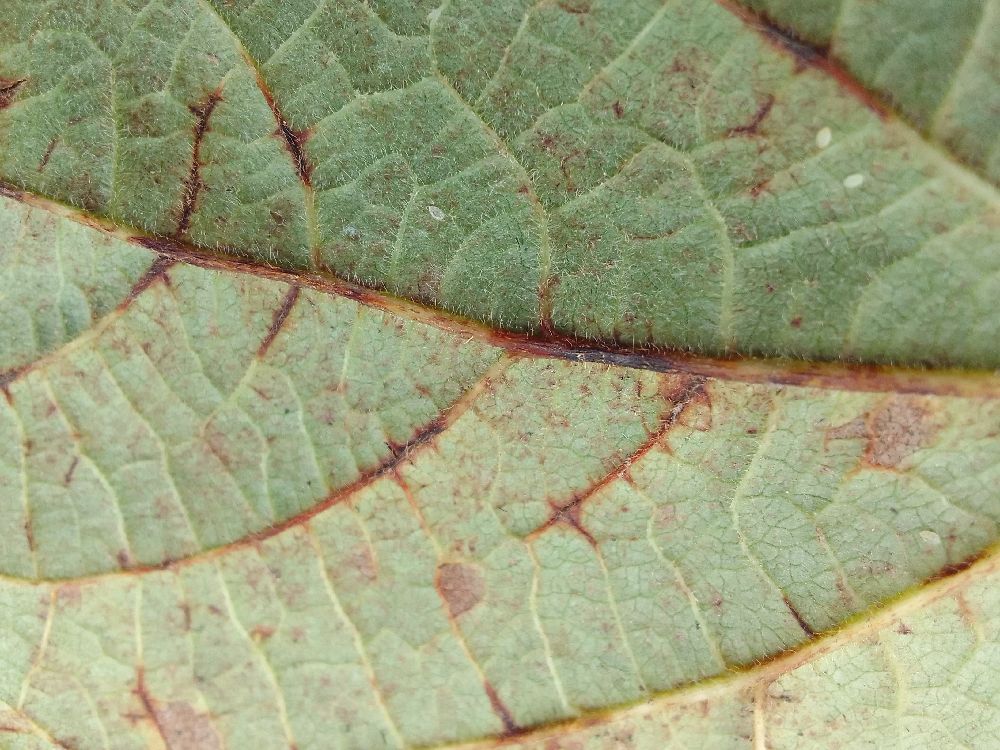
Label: anthracnose